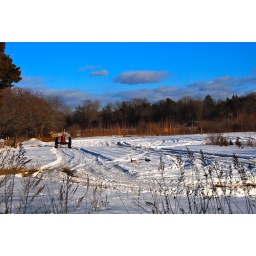
On the farm across the street all is calm except pair of ducks searching for food, Please view in large